Myles Standish

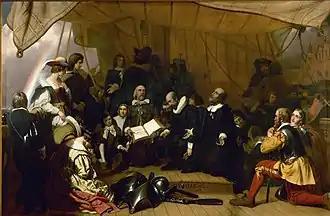
"The Embarkation of the Pilgrims", 1843, US Capitol Rotunda. Myles and Rose Standish are prominently depicted in the foreground on the right.

On July 22, 1620 (Old Style date), the initial group of English Dissenters living in Leiden boarded the "Speedwell", which was meant to accompany another ship to be hired in England. This initial group included the mostly Brownist congregation. Myles and Rose Standish were aboard, along with the Bradfords, Winslows, Carvers, and others. The small, 60-ton pinnace sailed to Southampton with about 30 passengers, to be provisioned and join a much larger vessel for the voyage to the New World. Another 90 passengers would board the 180-ton "Mayflower". The "Speedwell" had some significant leaks while in port that caused delays, but both vessels departed Southampton on August 5.